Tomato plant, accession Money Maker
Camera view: tilt-top (135 deg); turntable rotation: 330 degrees
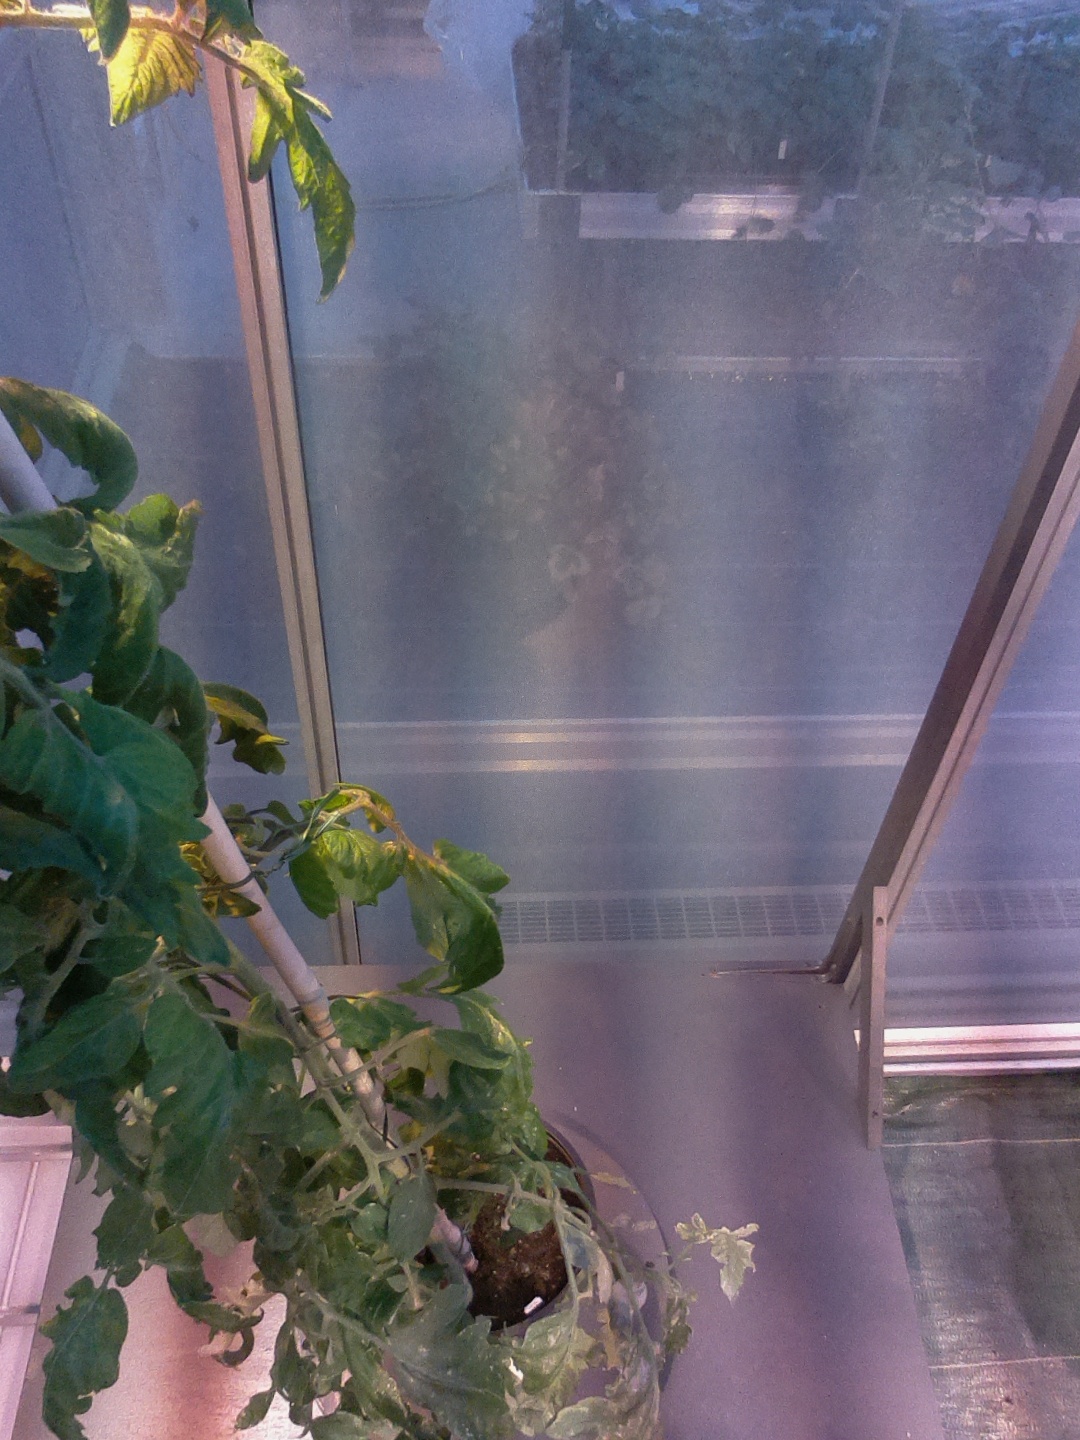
BBCH growth stage 75: 50%-60% of final fruit size